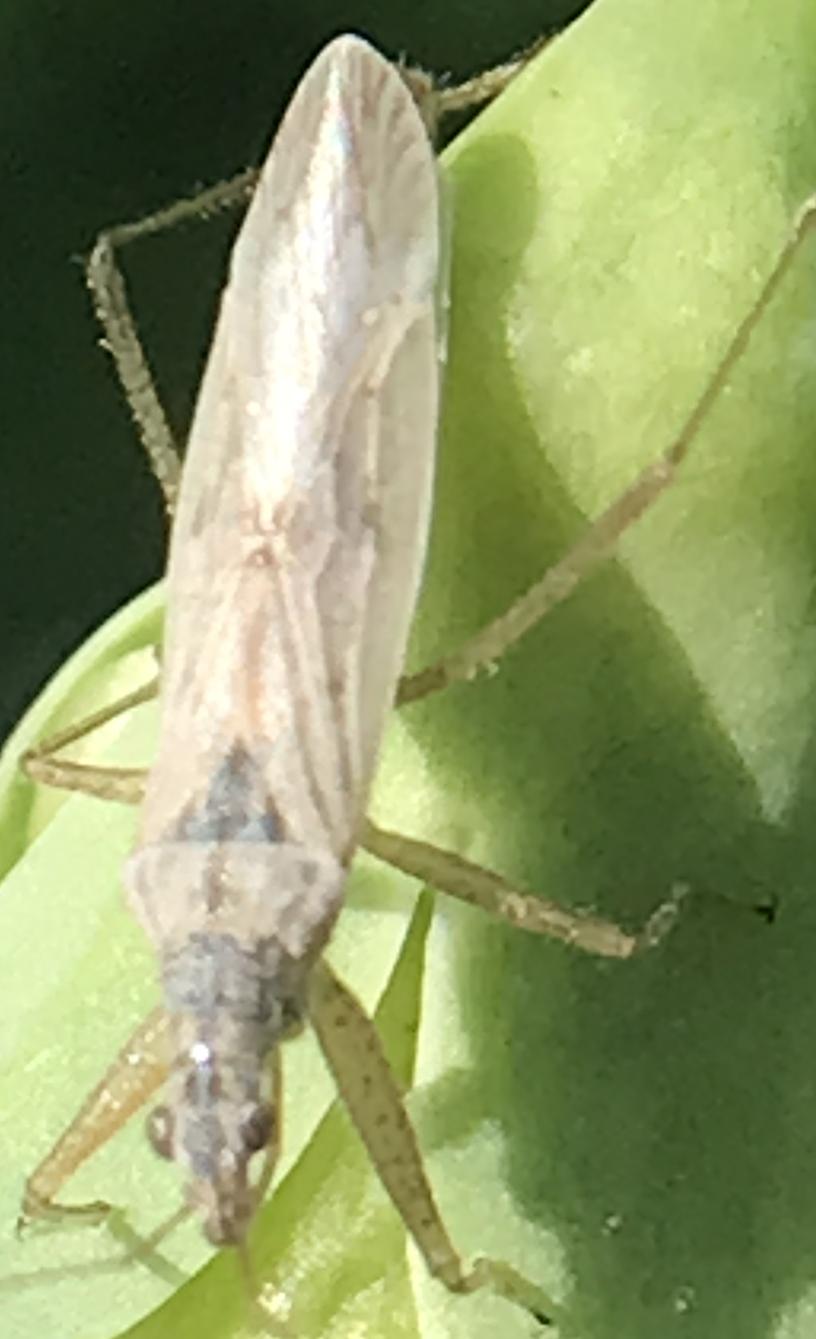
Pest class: predators